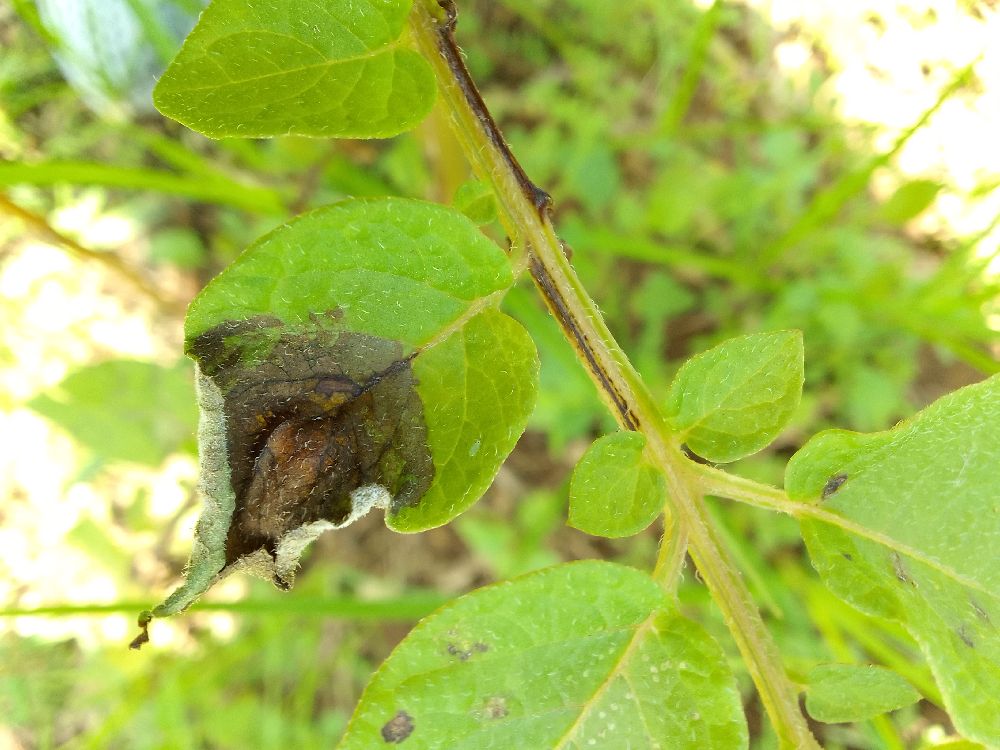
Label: Late blight